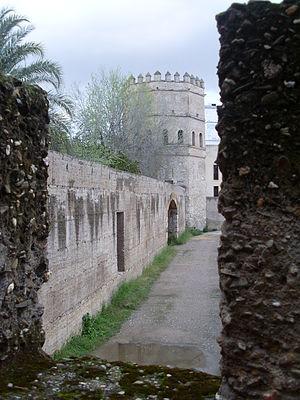
Les murailles urbaines de Séville sont les fortifications qui entouraient le centre historique de la ville andalouse de Séville depuis l'époque romaine et dont le tracé fut remodelé le long de l'histoire de la ville, notamment durant les dominations wisigothique, almoravide et almohade puis durant la Reconquista. Elles subsistèrent jusqu'au XIXᵉ siècle avant d'être quasi entièrement détruites après la révolution de 1868. Certains pans subsistent, principalement le long de la limite nord du quartier de San Gil et à proximité de l'Alcázar. Pour accéder à l'intérieur des murailles, jusqu'à dix-neuf portes et guichets existèrent. On n'en retrouve que quatre dans la Séville du début du XXIᵉ siècle : la porte de la Macarena, la porte de Cordoue, le guichet de l'Huile et le guichet de la Tour de l'Eau. Les portes conservés sont de style almohade, malgré des caractéristiques de l'architecture classique que leur confèrent les restaurations effectuées au XVIIIᵉ siècle.